Petro Mohyla Black Sea State University

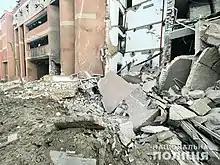
The university after shelling in 2022

On 17 August 2022, during Russian invasion of Ukraine, the university was hit by two rockets. Two days later, Russian army shelled it with two more rockets S-300.